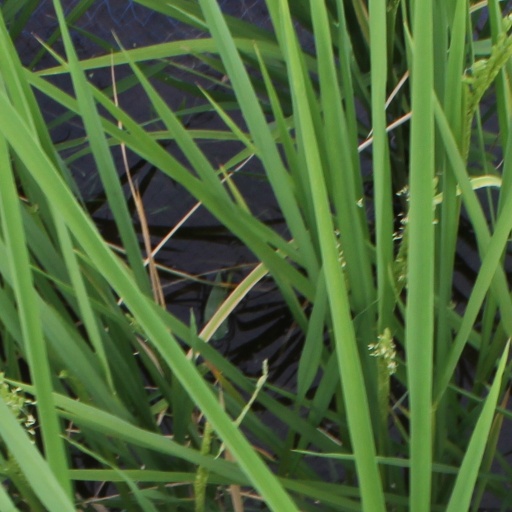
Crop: rice